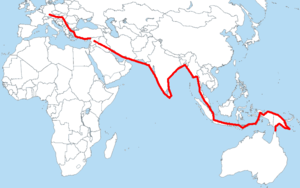
Carte du voyage en kayak d'Oskar Speck entre 1932 et 1939, depuis l'Allemagne jusqu'à l'Australie.
Un kayak de mer est un type de kayak conçu pour faire des promenades ou des randonnées en mer. La pratique de loisir du kayak de mer connaît un succès grandissant à partir des années 1990, car il combine, en grande partie, le plaisir de la randonnée avec un aspect maritime, d'abord simple et un espace presque infini.
Oskar Speck, né en 1907 et mort en 1995, est un kayakiste allemand connu pour avoir pagayé d'Allemagne jusqu'en Australie avec un kayak démontable entre 1932 et 1939.